Lionel Scaloni

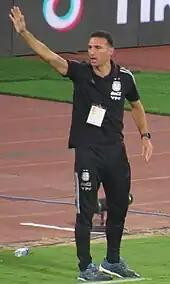
Scaloni managing Argentina in 2022

On 11 October 2016, Scaloni joined compatriot Jorge Sampaoli's coaching staff at Sevilla. The following June, when Sampaoli was appointed as the new national team boss, Scaloni was again named as his assistant.